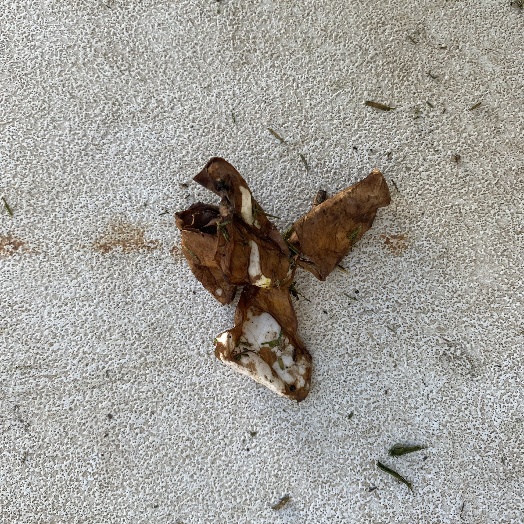
Label: Vegetation